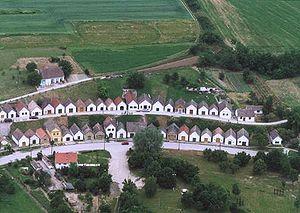
Villánykövesd est un village et une commune du comitat de Baranya en Hongrie.